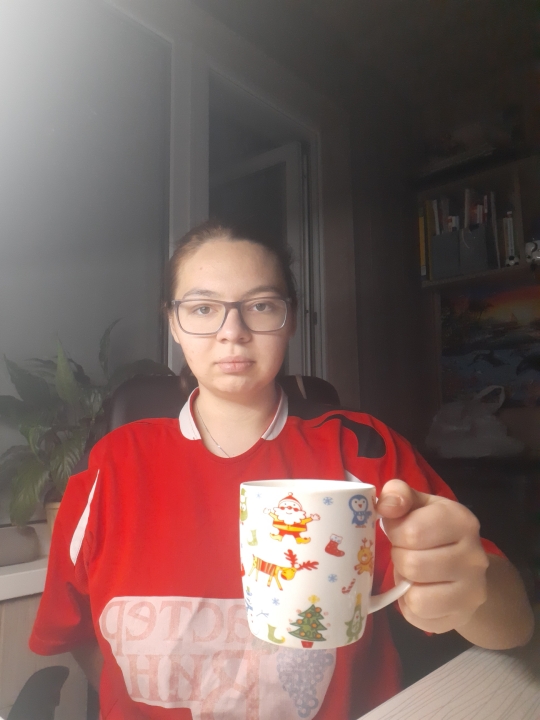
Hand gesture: no_gesture